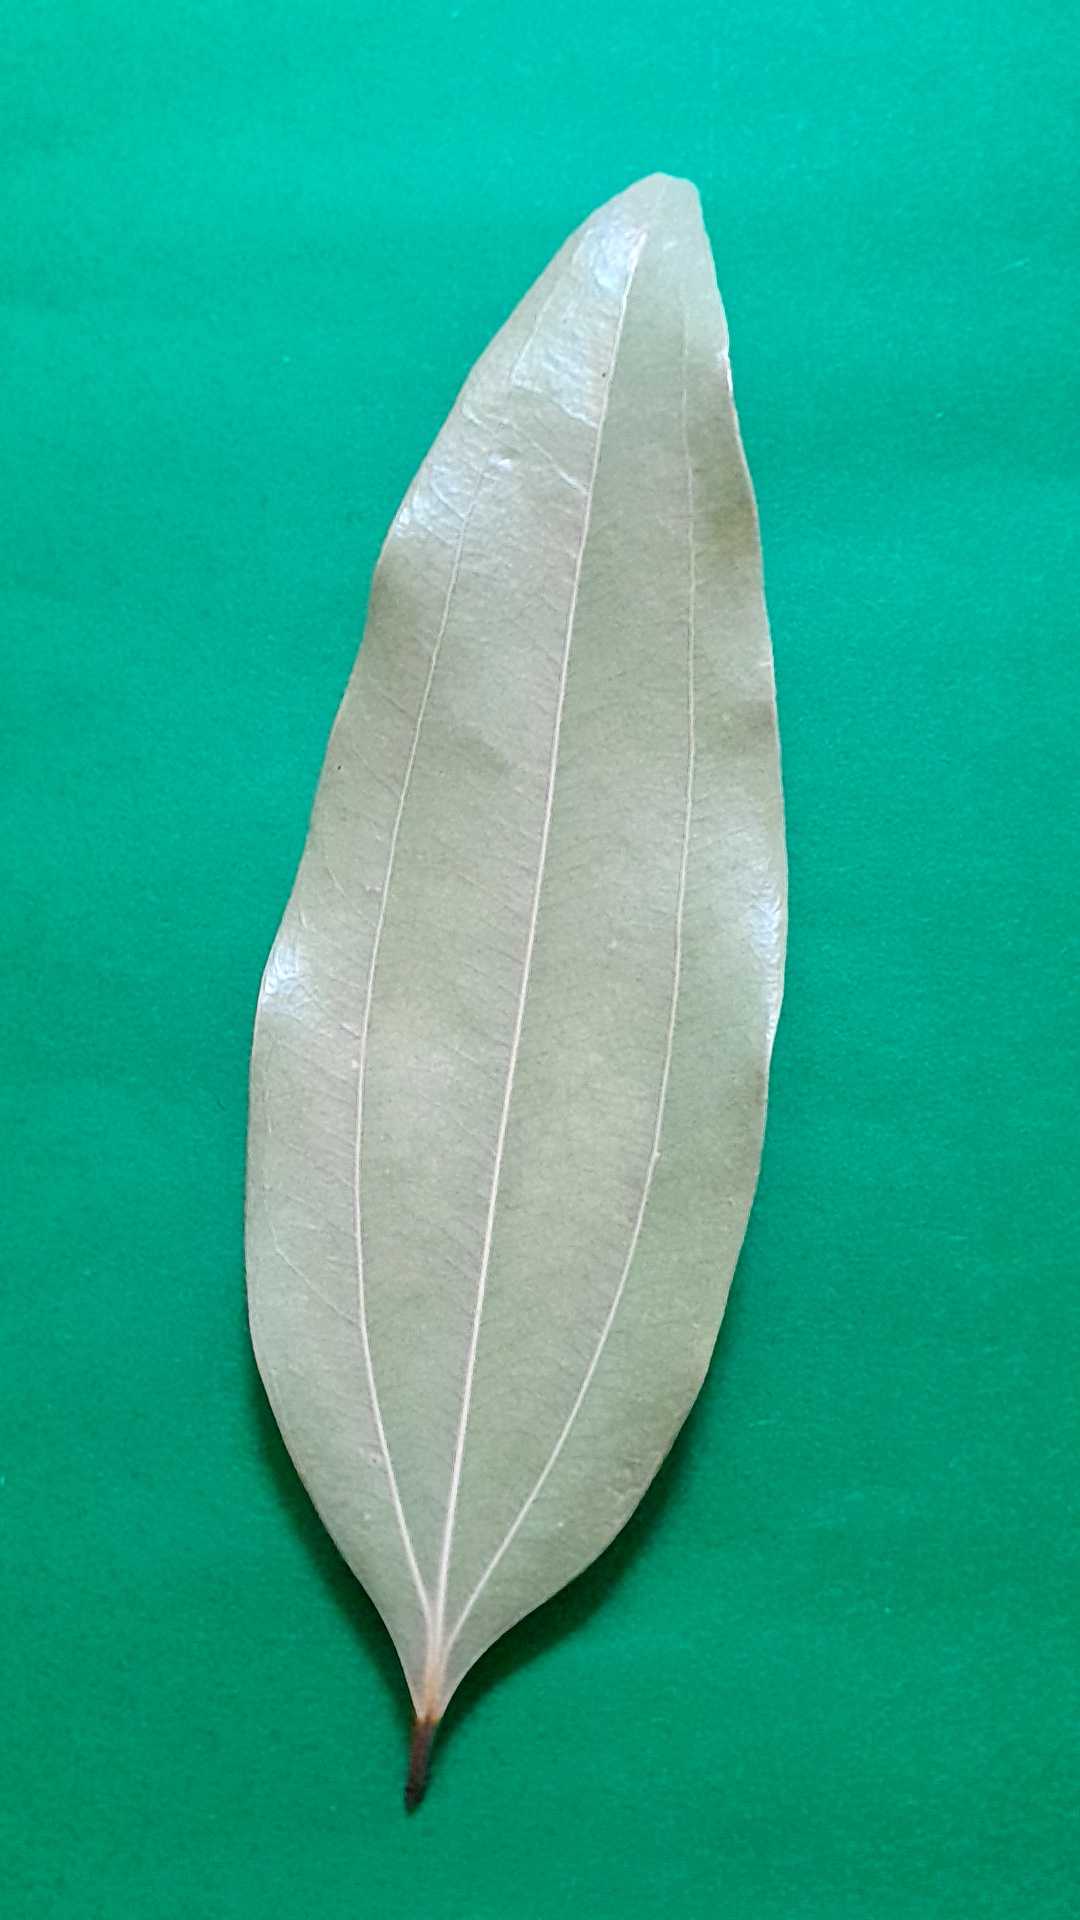
Label: Dry Leaf